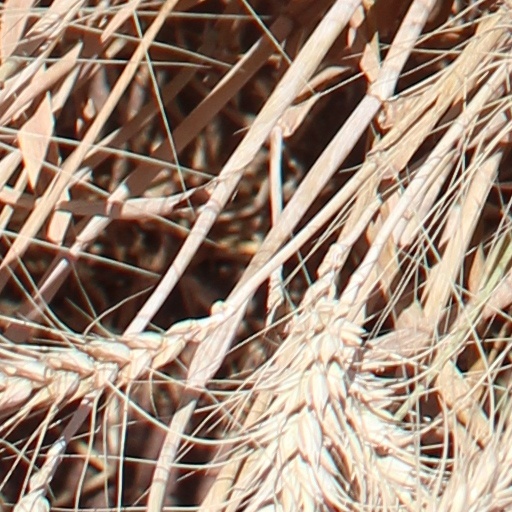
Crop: wheat